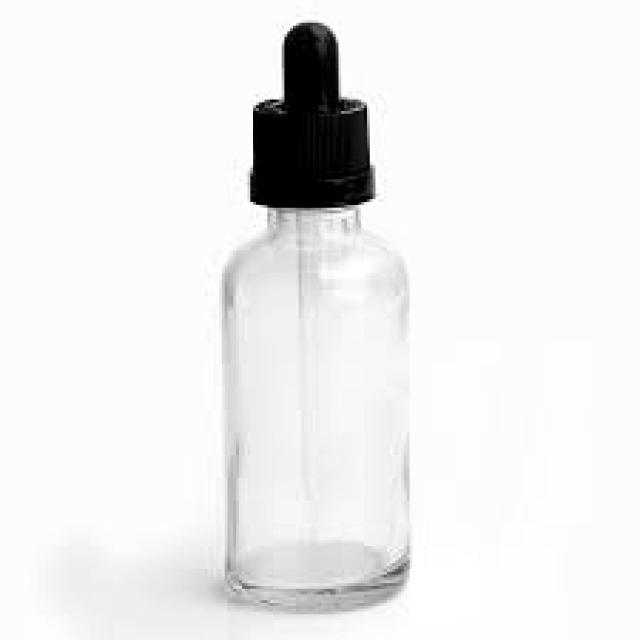
Label: Glass